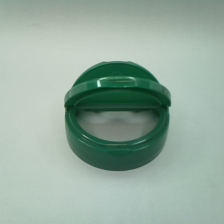
Color: green
Cap type: dual flip-top cap